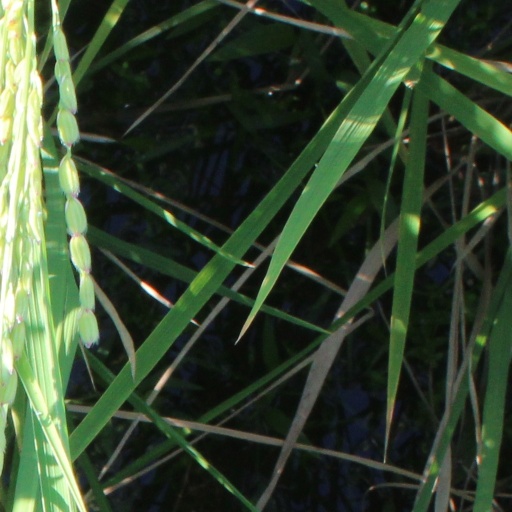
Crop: rice